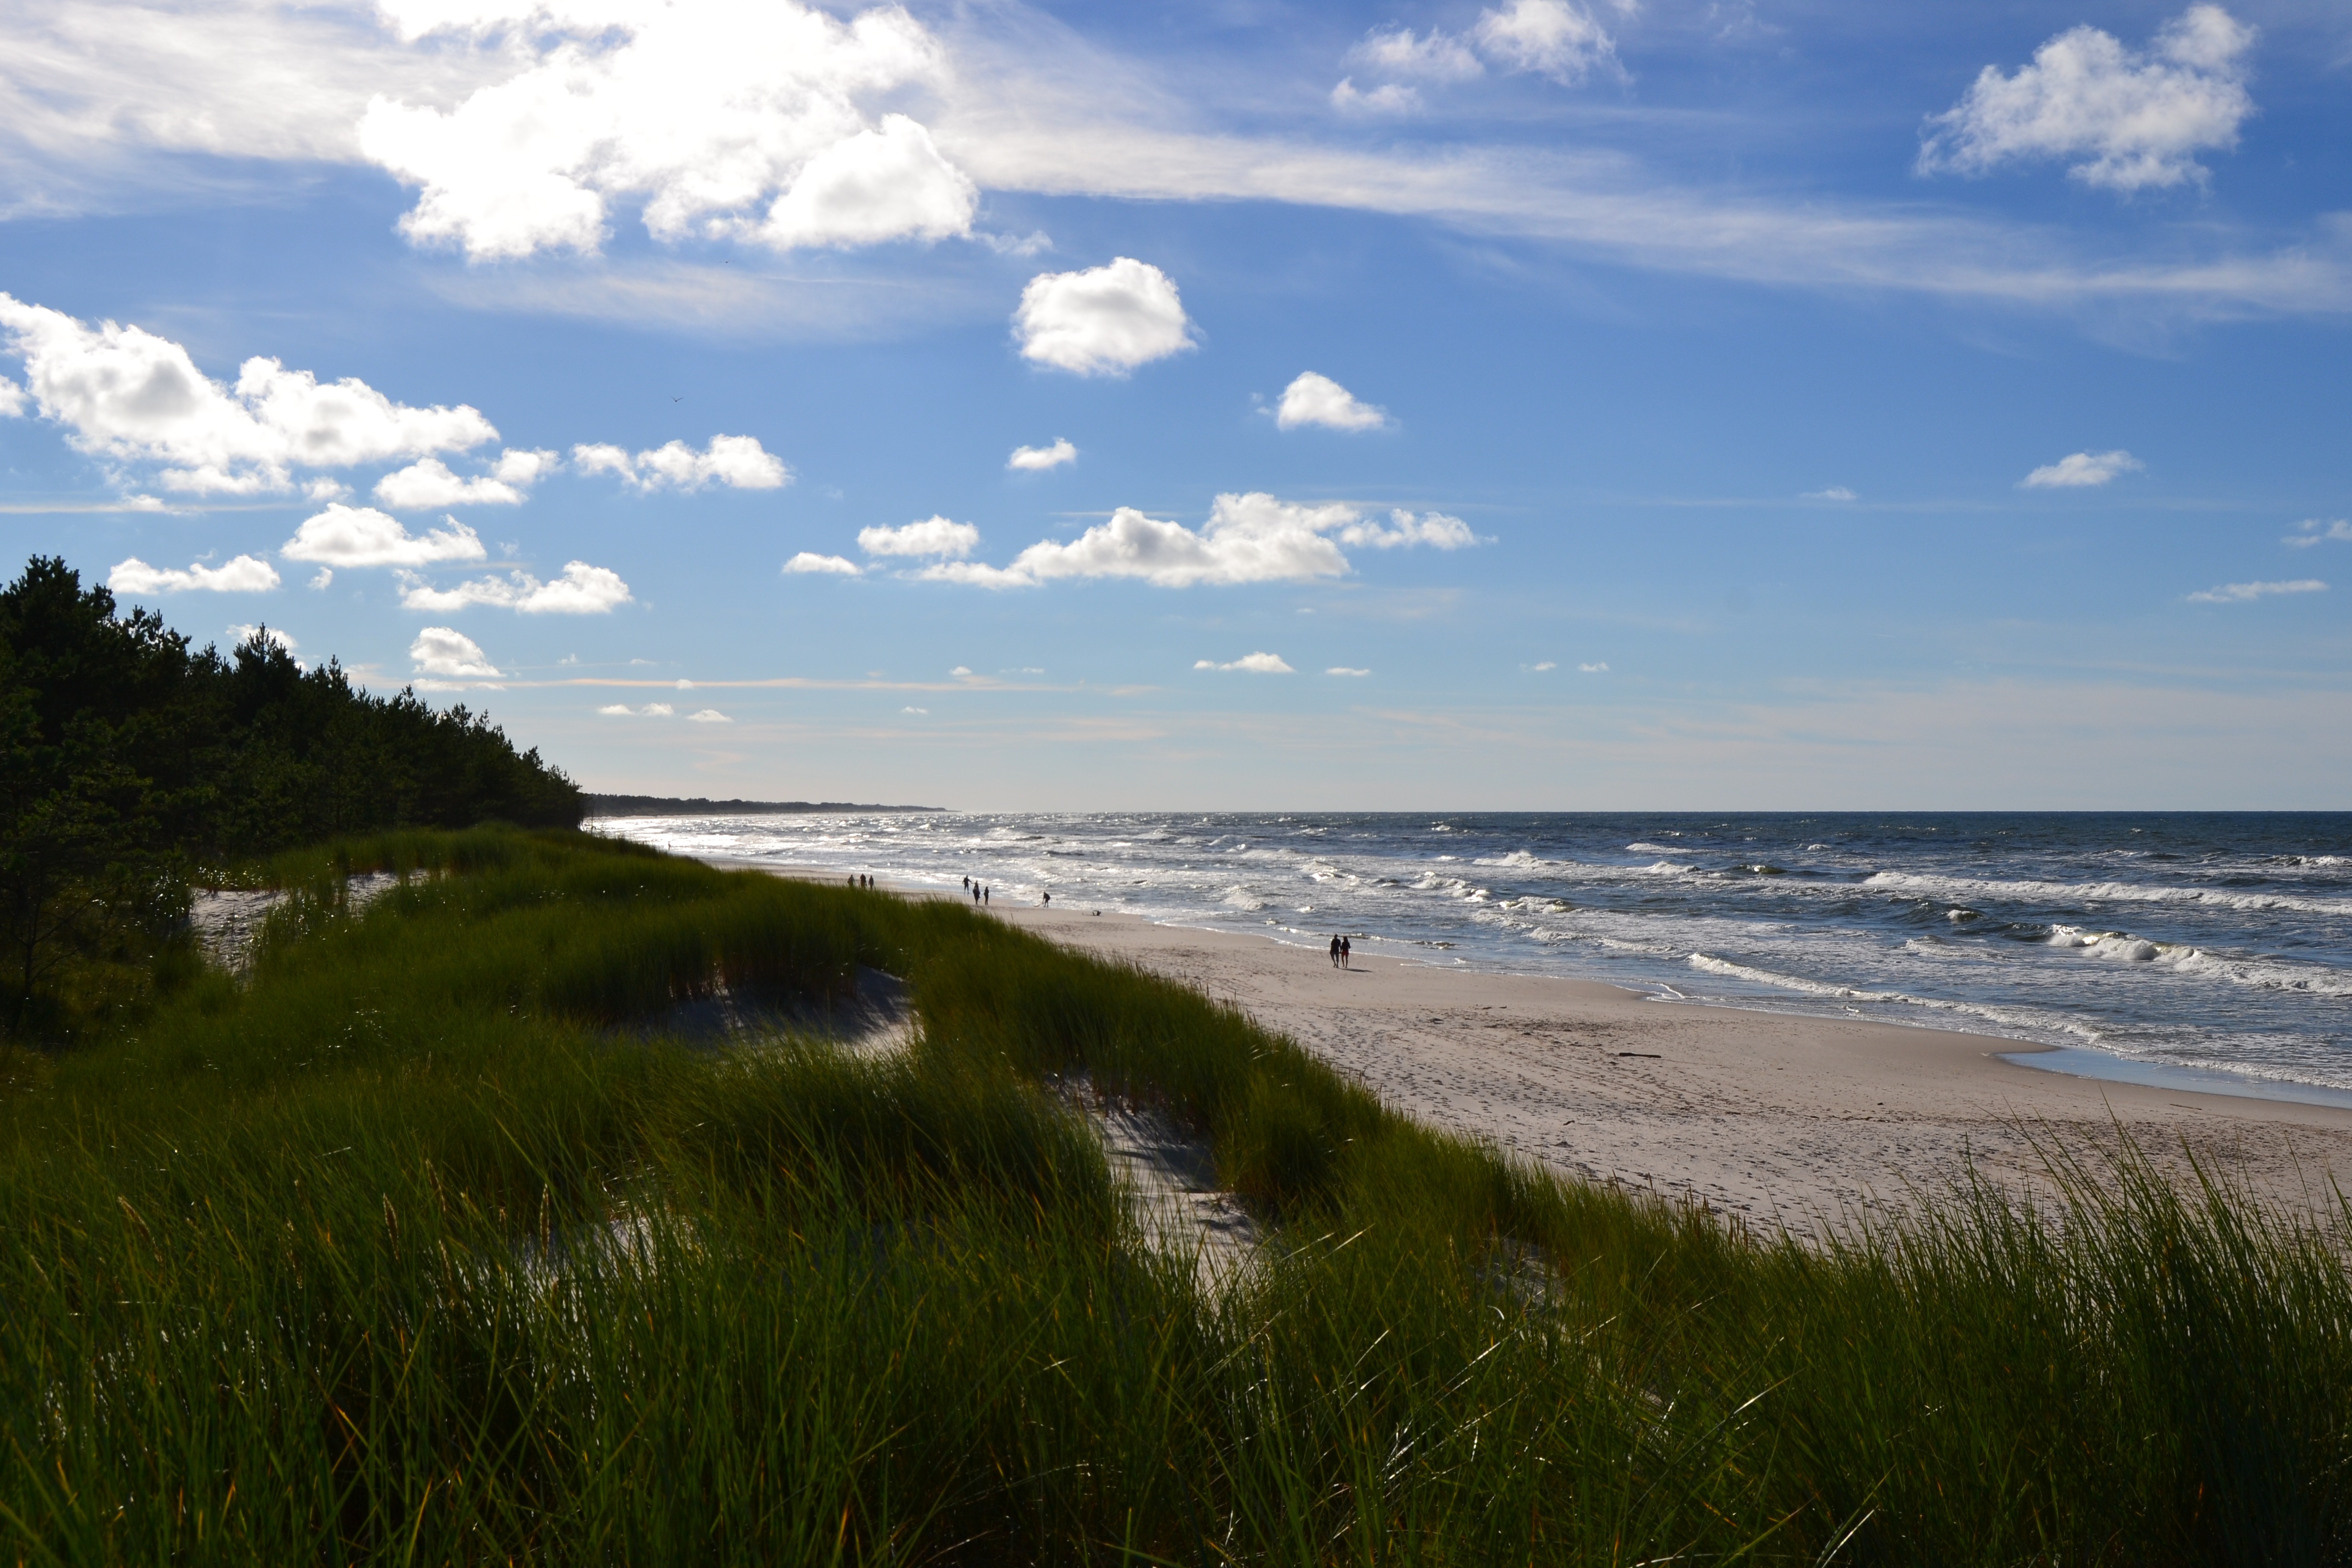
beach, landscape, sea, coast, water, grass, sand, ocean, horizon, cloud, sky, sunlight, shore, wave, vacation, seascape, bay, body of water, habitat, loch, landform, natural environment